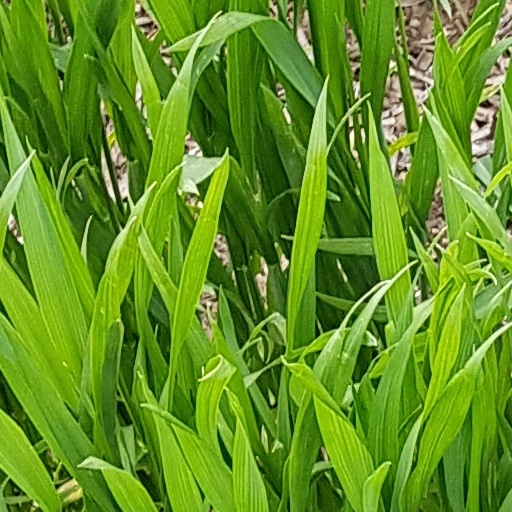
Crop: wheat